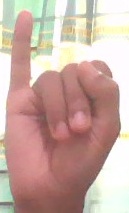
ASL sign: I